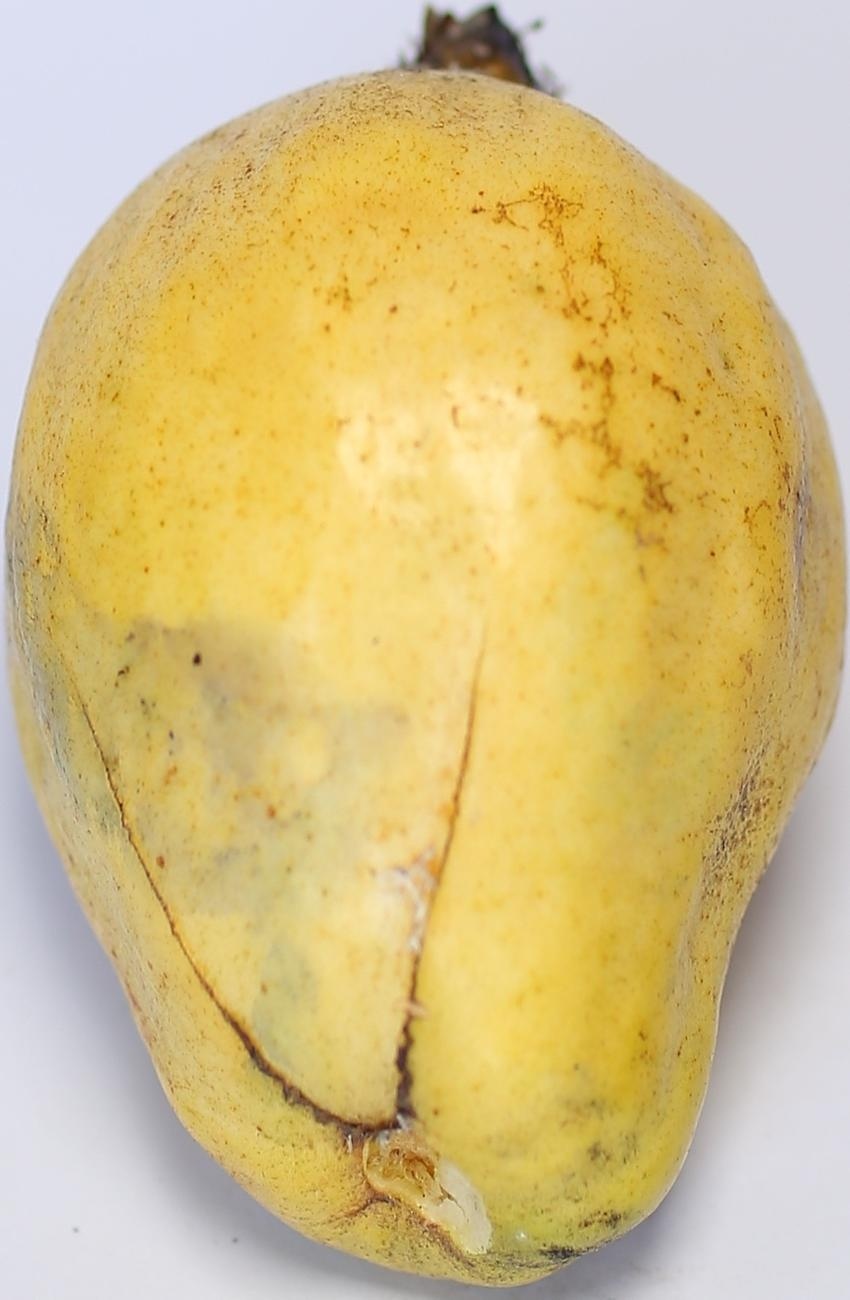
Maturity: ripe
Variety: thadhrami